Bharatiya Rashtravadi Paksha

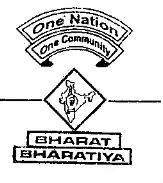
BRP symbol

The Bharatiya Rashtravadi Paksha ('Indian Nationalist Party') is a political party in Gujarat, India. The party was registered in 2003. It has its headquarters in Mehsana. The party fielded a single candidate in the 2004 Lok Sabha election, who got 11,459 votes.